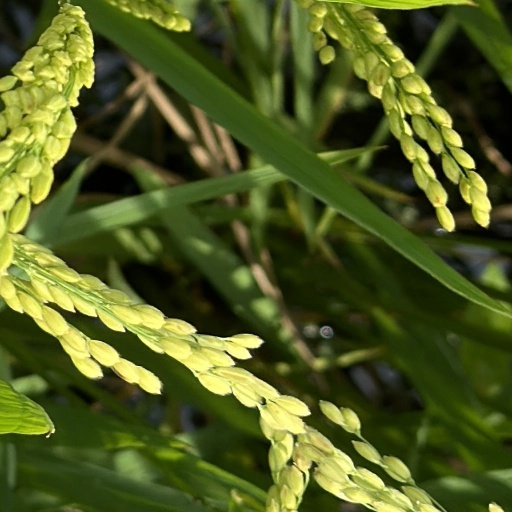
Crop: rice